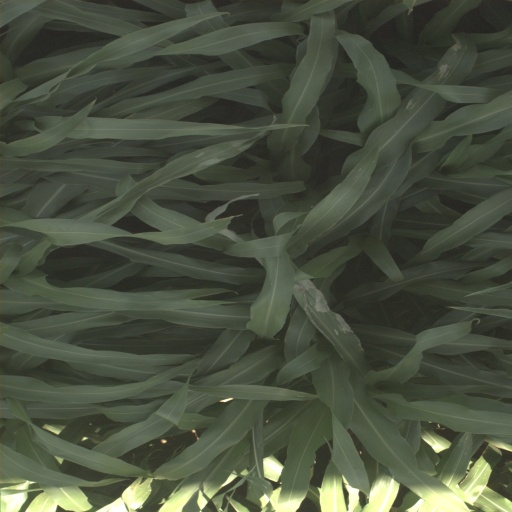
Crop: sorghum